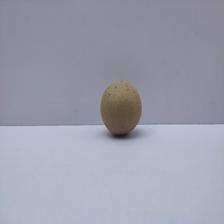
Size: Small